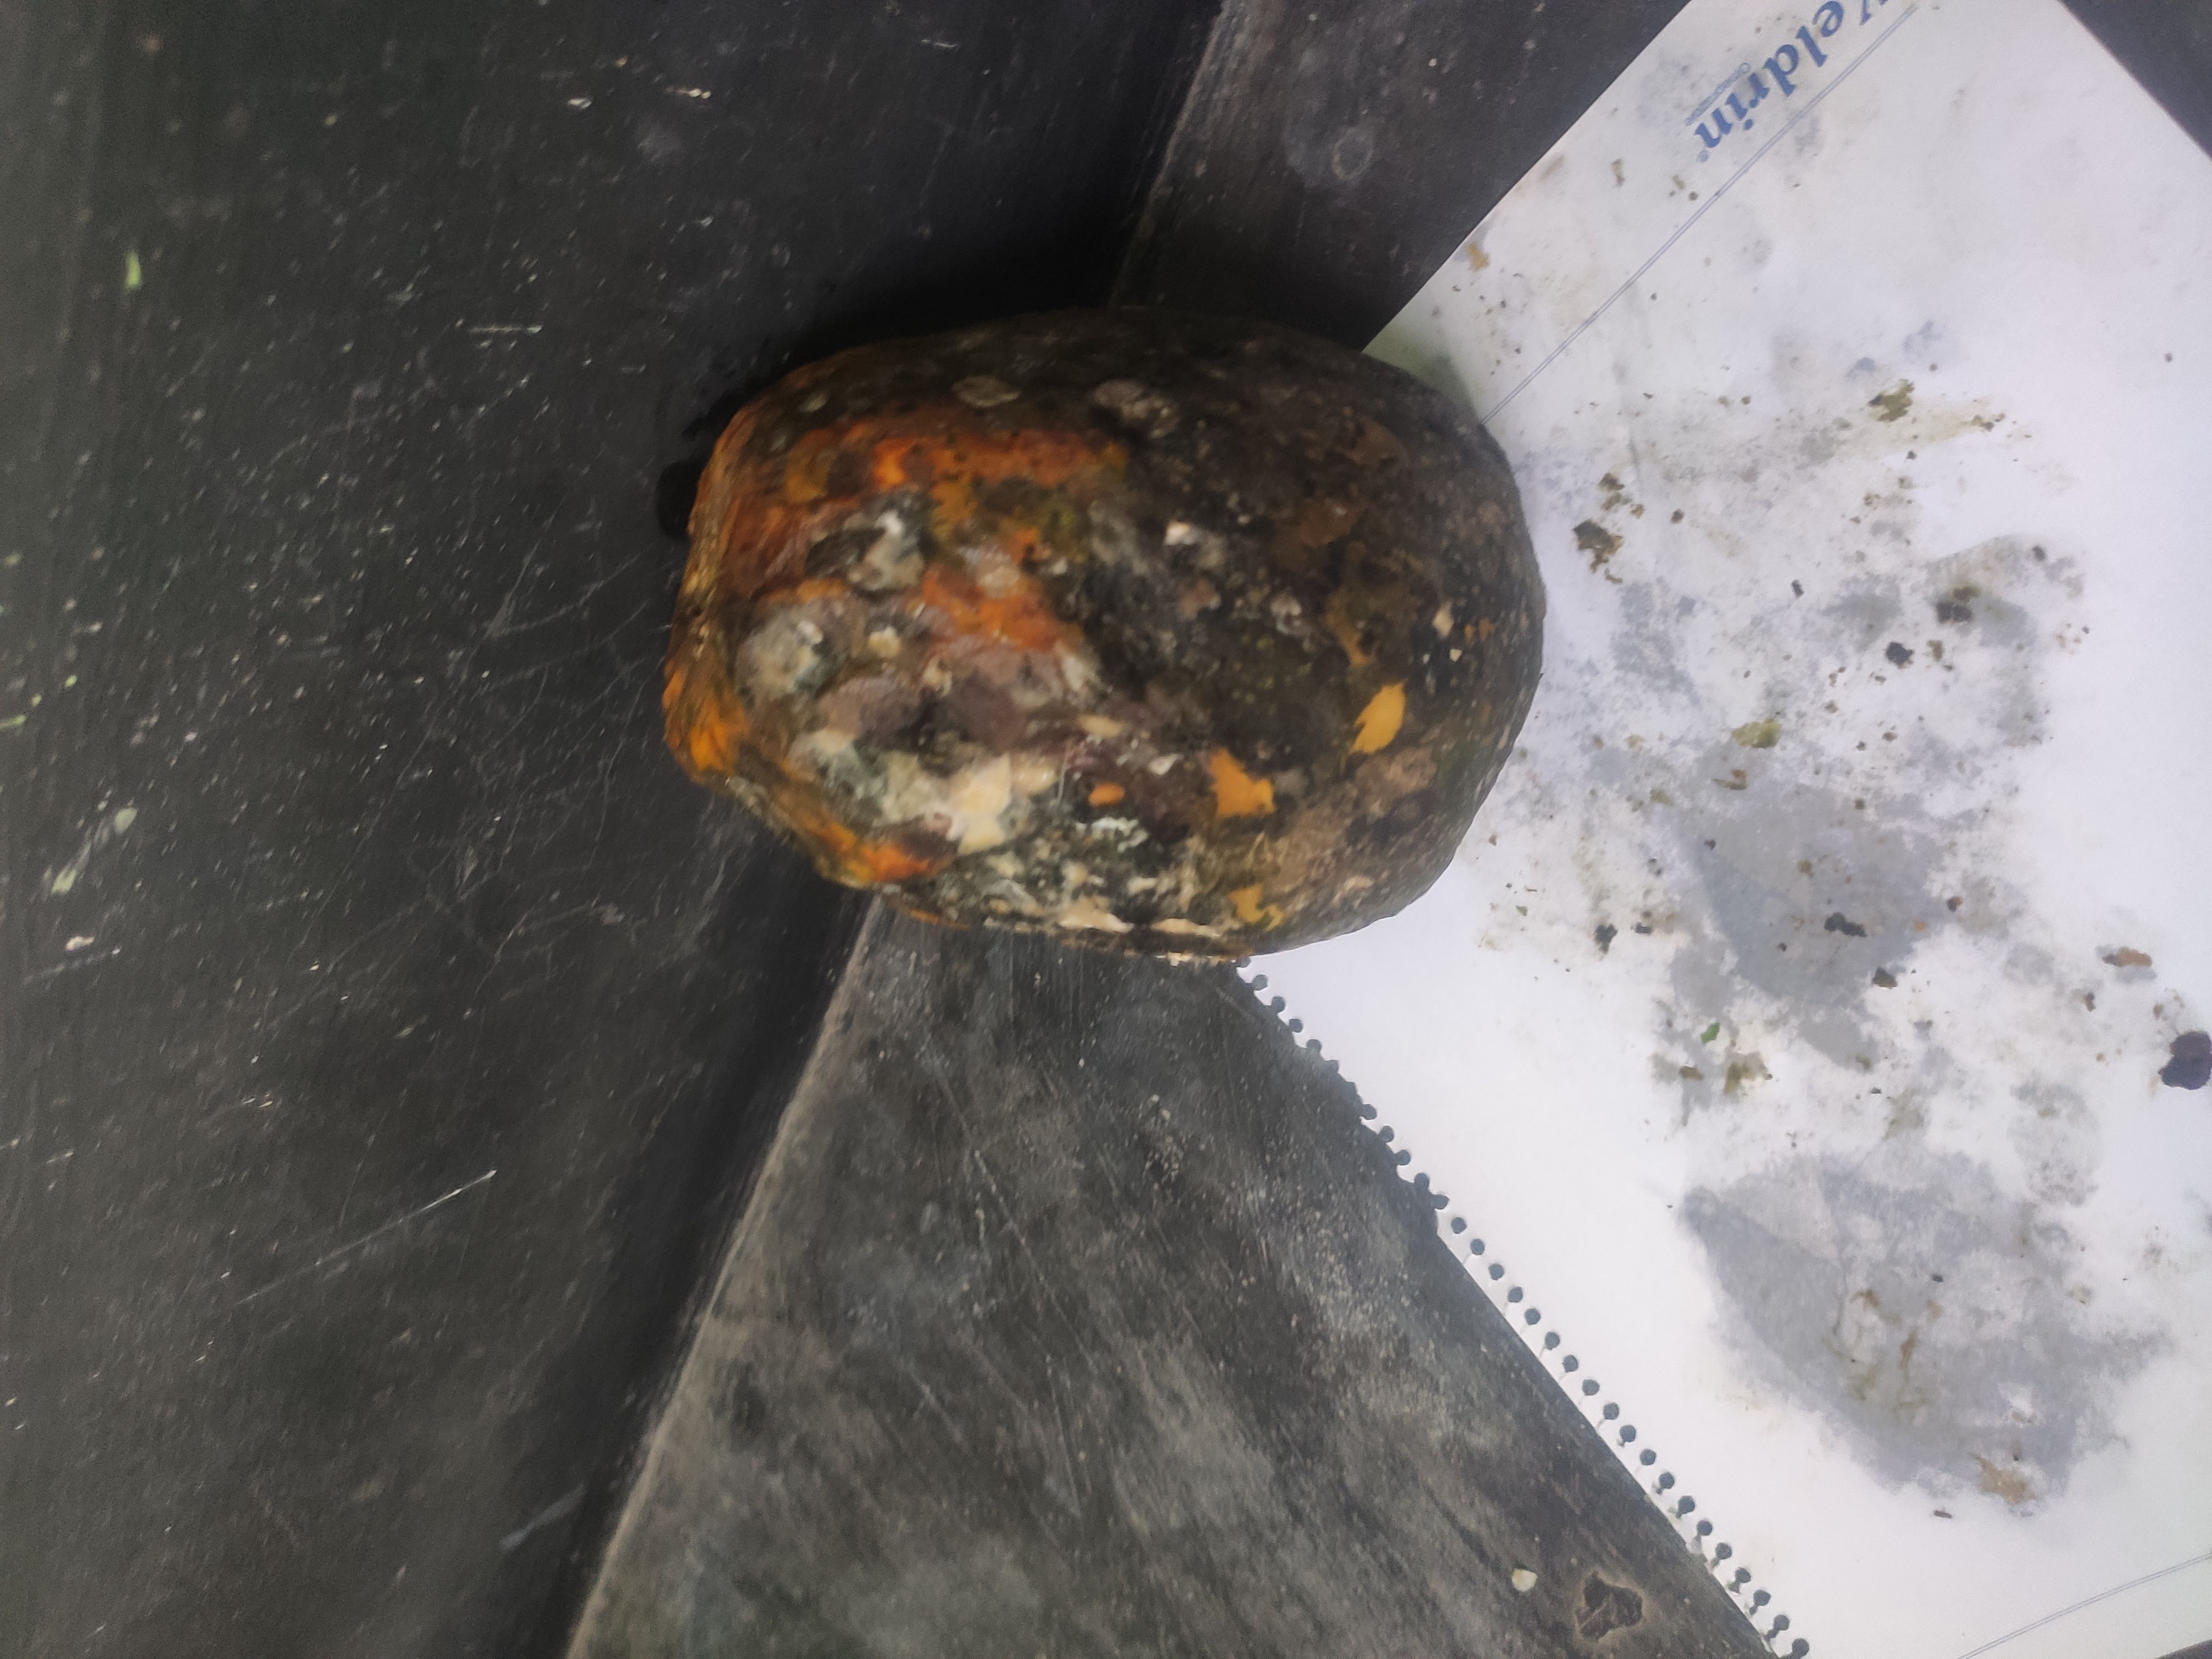
Fruit: papayas
Grade: 3rd-grade